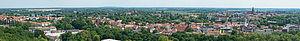
Image panoramique de Brandebourg-sur-la-Havel montrant notamment l'église Saint-Gotthard, la cathédrale Saints-Pierre-et-Paul, l'hôtel de ville, l'église Sainte-Catherine.
Brandebourg-sur-la-Havel est une ville allemande du Land de Brandebourg. La ville historique, mentionnée pour la première fois vers 928/929, se développait autour d'une forteresse slave et fut la résidence des premiers margraves de Brandebourg au XIIᵉ siècle ; c'est pourquoi elle est souvent appelée le « berceau de la marche ».